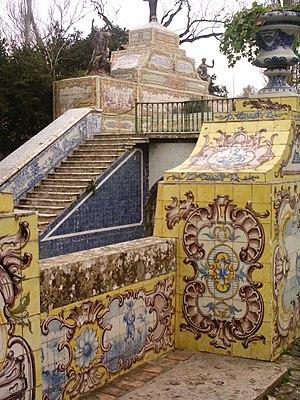
Un azulejo ou azuléjo désigne, au Portugal et en Espagne, un carreau ou un ensemble de carreaux de faïence décorés. Ces carreaux sont ornés de motifs géométriques ou de représentations figuratives. On les trouve aussi bien à l'intérieur de bâtiments qu'en revêtement extérieur de façade. Cet art s'est d'abord développé en Andalousie au XVᵉ siècle avant de connaître son apogée au XVIIIᵉ siècle au Portugal. Il reste de nos jours un art vivant dans le sud de l'Espagne et au Portugal.